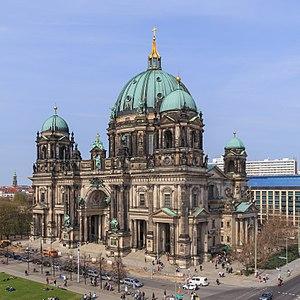
Berlin – Vue donnant sur la cathédrale (Berliner Dom), de la terrasse de l'éphémère Humbold-Box (2011-2019)
La cathédrale de Berlin est l'église principale protestante historique de Berlin située sur l'île aux Musées à Berlin-Mitte. Traduit en français comme cathédrale, l'église n'est pas une cathédrale dans le sens strict du mot car elle n'a jamais été le siège d'un évêché.
Cet article recense les églises les plus hautes.